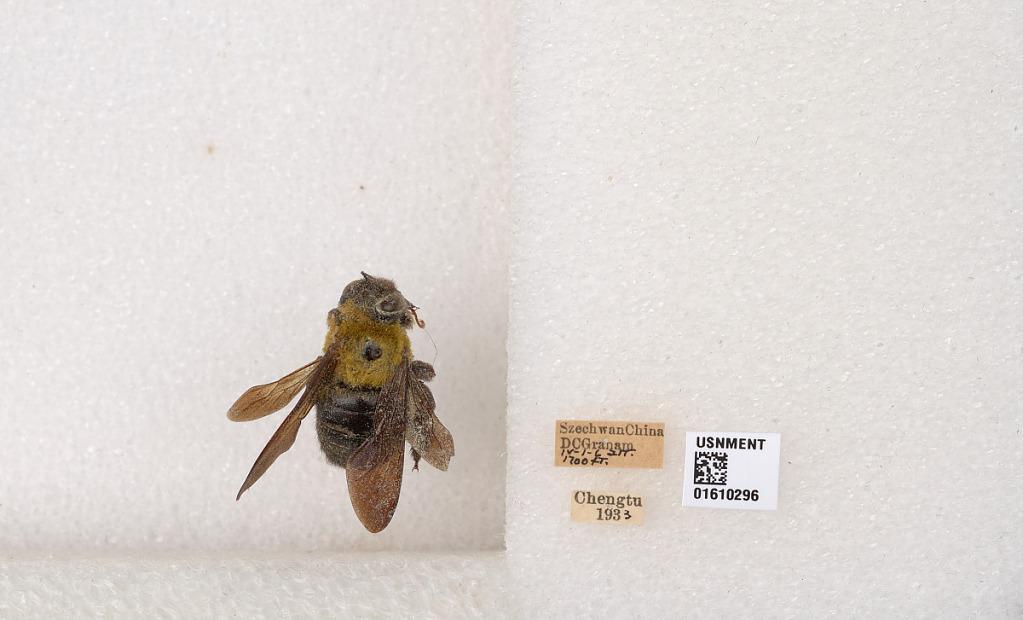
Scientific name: Xylocopa (Alloxylocopa) appendiculata appendiculata Smith
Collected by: D. Graham
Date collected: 1933-4-1
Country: China
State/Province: Sichuan
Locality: Chengtu
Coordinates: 30.6585, 104.076